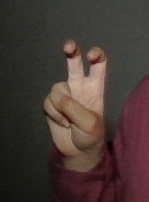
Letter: toot